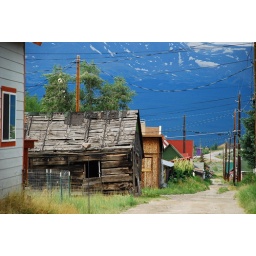
exploration : comming home to a lonely sad road in the mountains